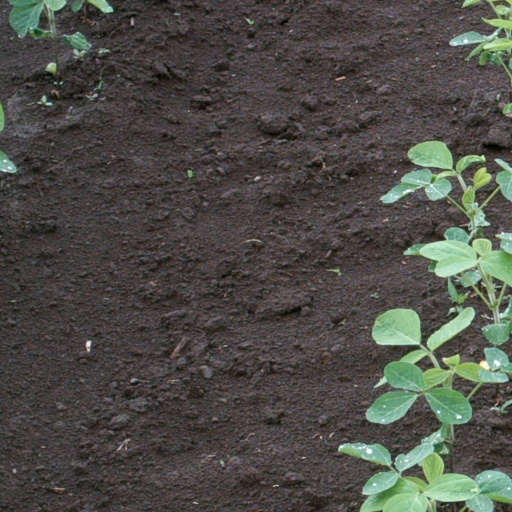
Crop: soybean